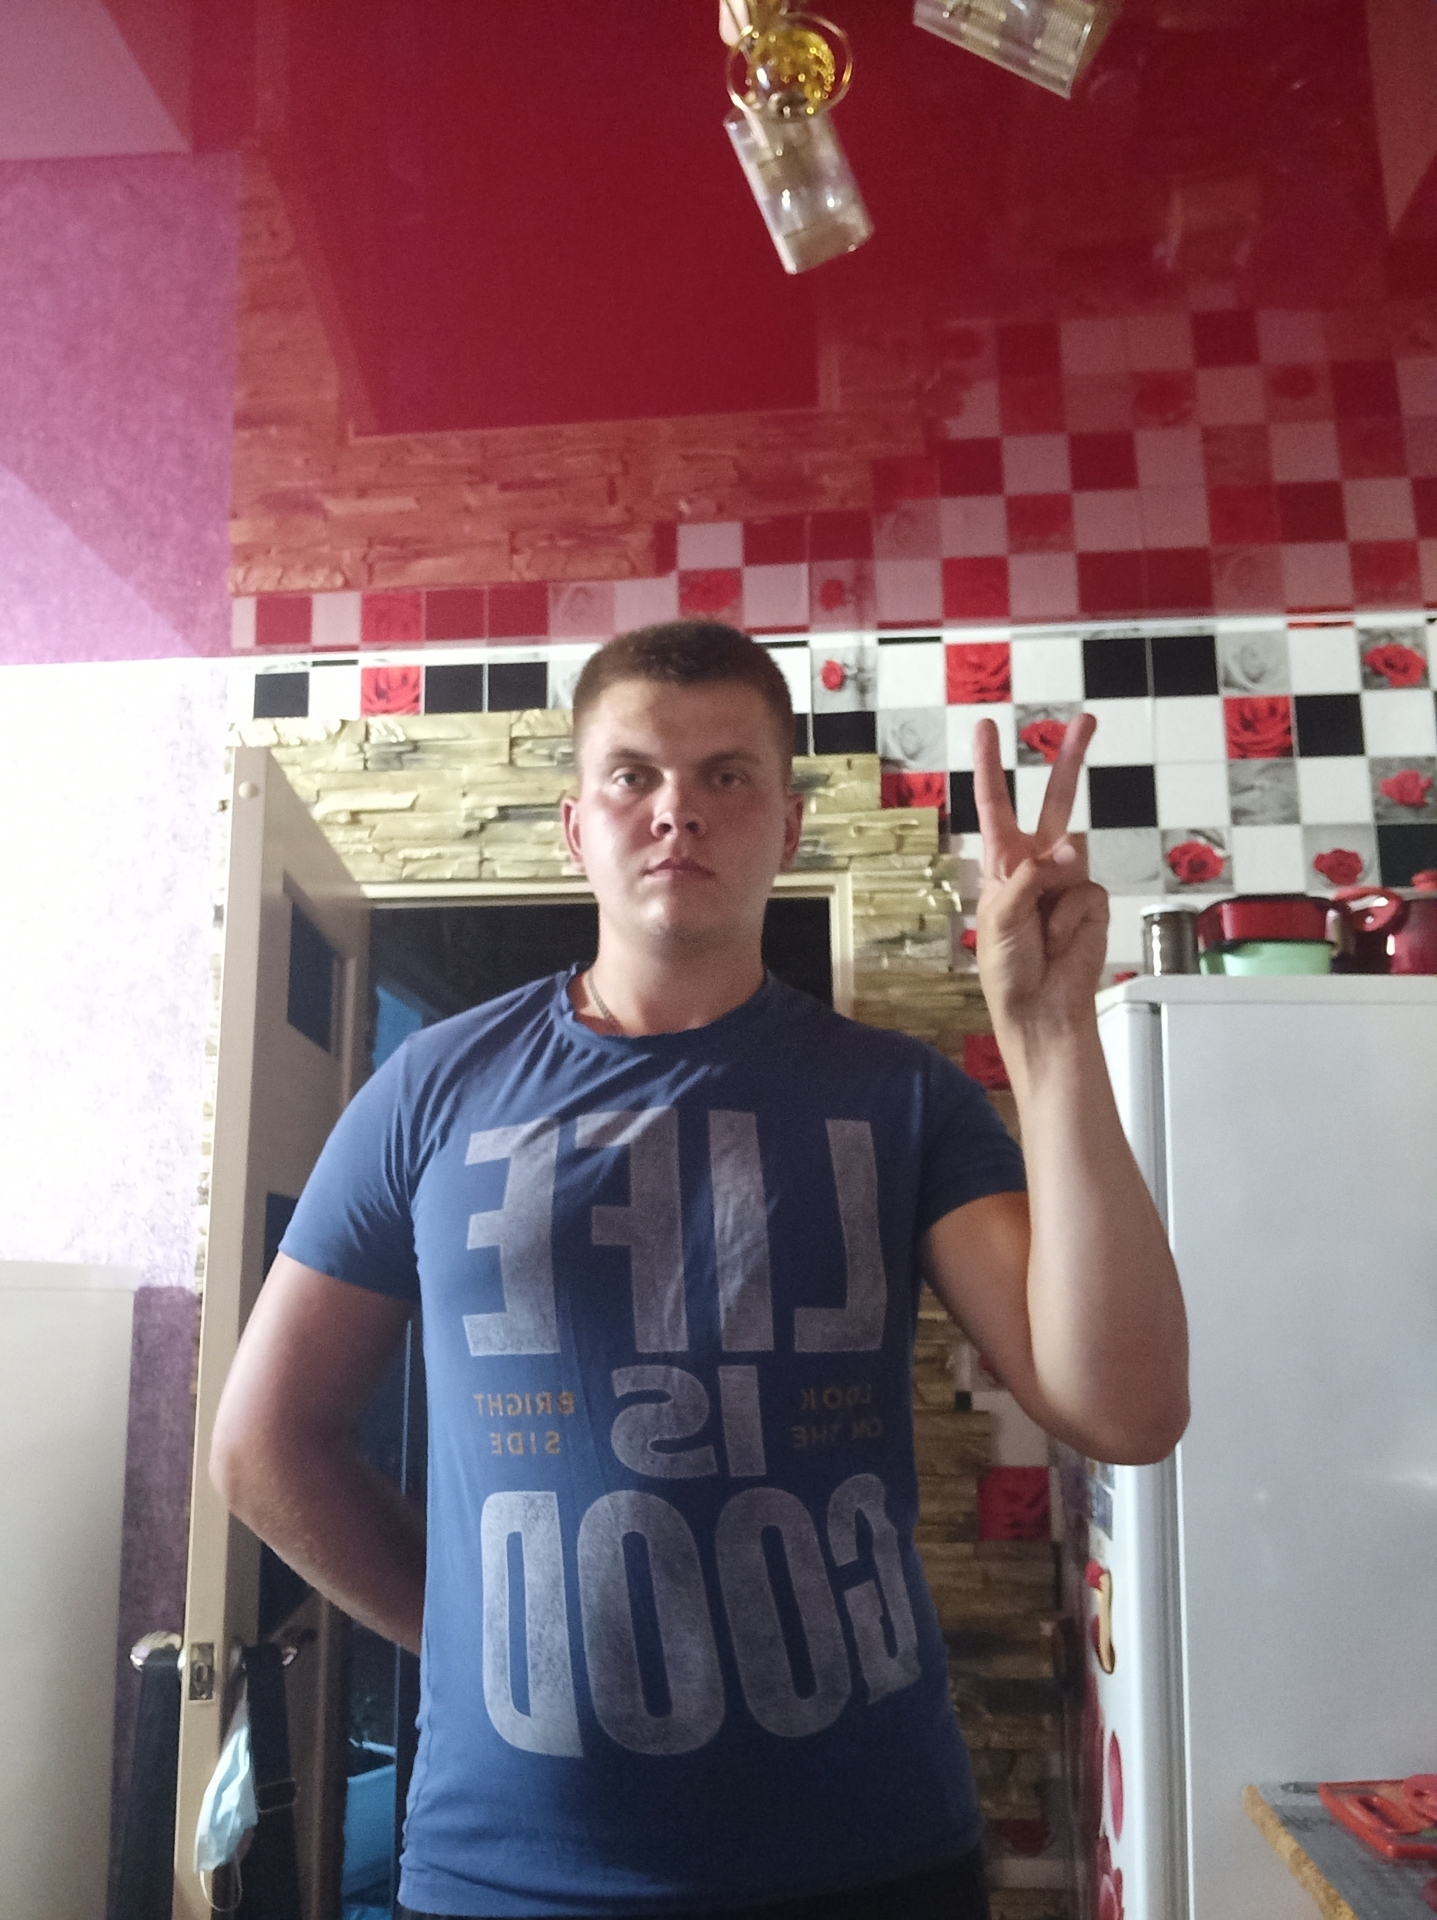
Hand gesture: peace